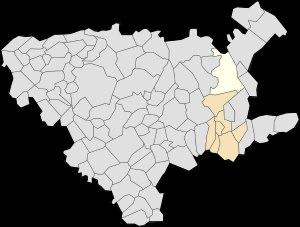
Richebourg est une commune française située dans le département du Pas-de-Calais en région Hauts-de-France.